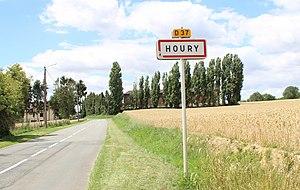
Entrée du village
Houry est une commune française située dans le département de l'Aisne, en région Hauts-de-France.